Macchi C.205 Veltro

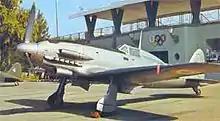
C.205 Veltro in service with the postwar Aeronautica Militare, around 1960

Production of the C.205 continued in the immediate aftermath of the Second World War; the Aeronautica Militare Italiana (AMI) proceeded to take delivery of Macchi-built C.205s until late 1948. Nor would the AMI be the sole customer of the type.